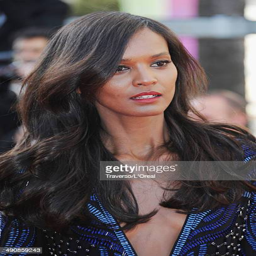
person attends premiere during festival